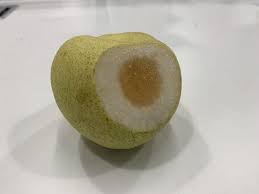
Waste category: biological